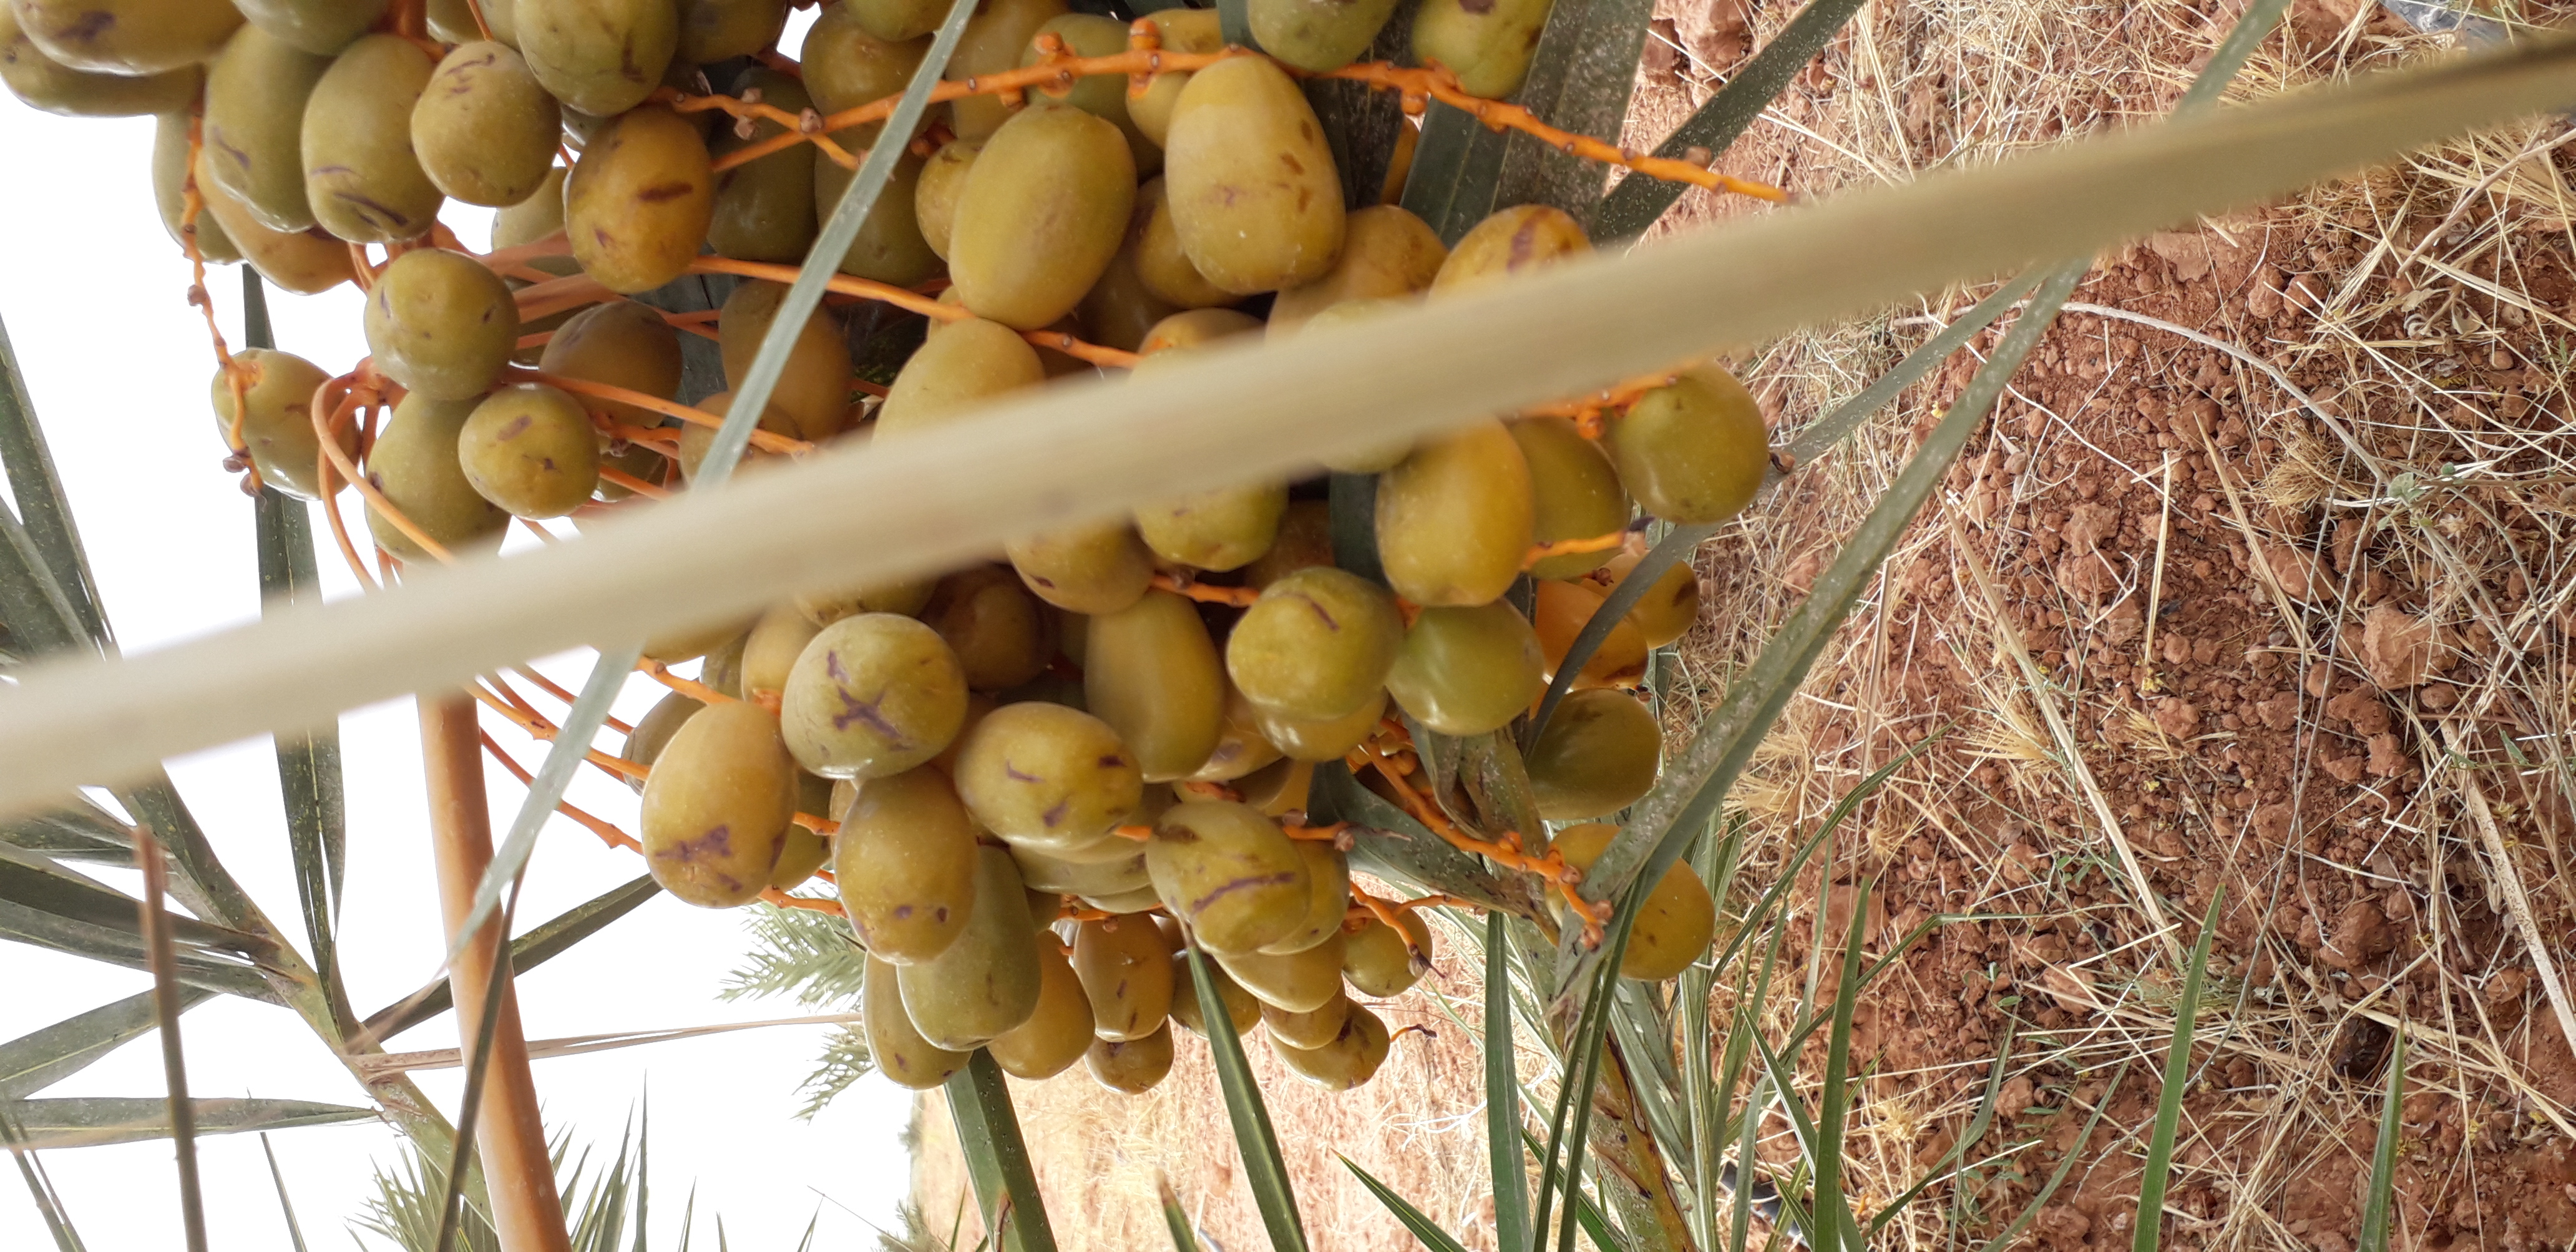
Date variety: Boufagous